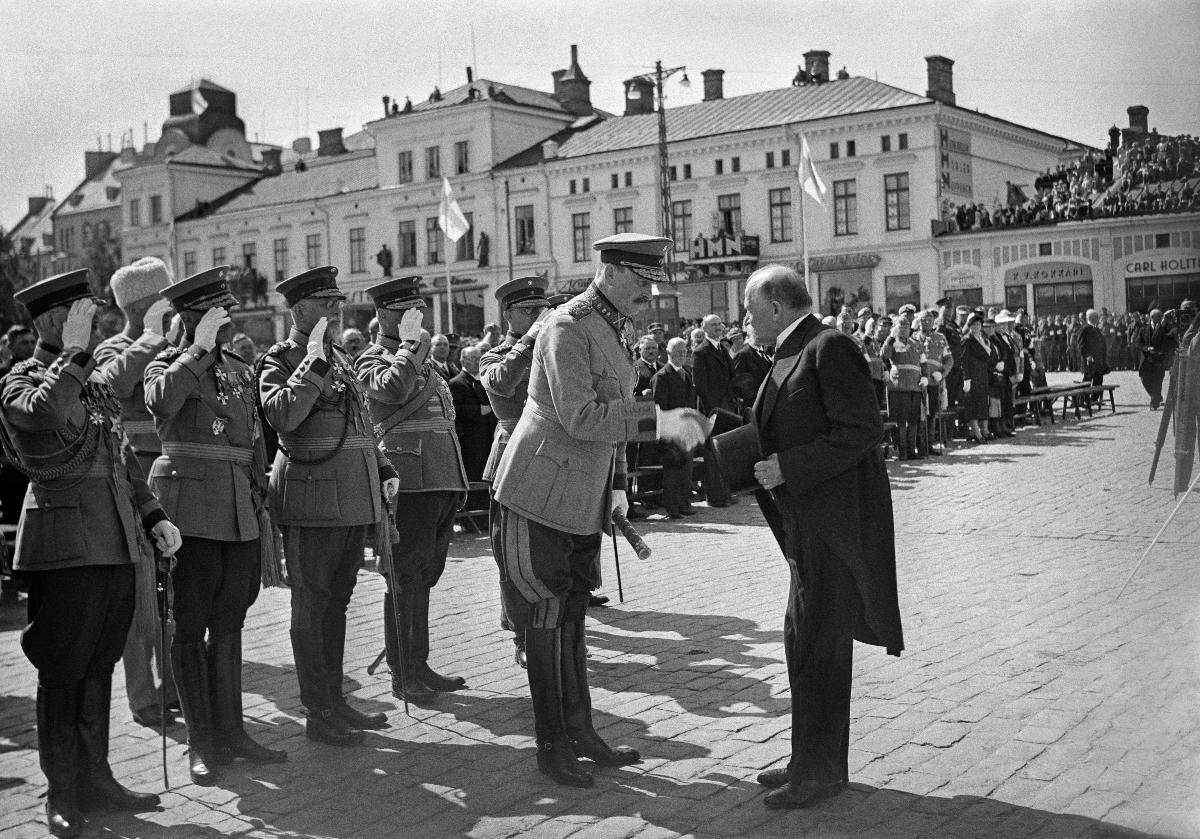
Vapauden muistomerkin paljastustilaisuus Vaasassa
Avtäckningen av Frihetsmonumentet i Vasa; The unveiling of Vaasa Monument of Freedom
sisällön kuvaus: Vapauden muistomerkin paljastustilaisuus Vaasassa 9.7.1938. Sotamarsalkka Mannerheim ja tasavallan presidentti Kyösti Kallio tervehtivät. content description: The unveiling of the Monument of Freedom in Vaasa 9.7.1938. Fältmarskalk Mannerheim och republikens president Kyösti Kallio hälsar. innehållsbeskrivning: Avtäckningen av Frihetsmonumentet i Vasa 9.7.1938. Field Marshal Mannerheim and President Kyösti Kallio greet.
Kuvaaja: Sundström, Hugo, kuvaaja
Vuosi: 1938
Paikka: Suomi, Pohjanmaa, Vaasa
Aiheet: Kallio, Kyösti; Mannerheim, Carl Gustaf Emil; HBL; muistomerkit; presidentit; vapaudenpatsaat; vapaus; julkinen taide; kättely; kenraalit; monuments; presidents; politics; art; public art; sculpture; memorials; liberty; freedom; generals; handshakes; handshaking; minnesmärken; presidenter; politik; konst; skulptur; offentlig konst; monument; frihetsmonument; frihetsstatyer; frihet; generaler; handslag